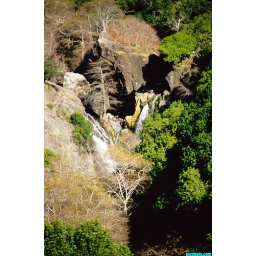
salmon creek has a great hiking trail up into the southernmost natural stand of redwood trees in california